Antonio de la Torre (actor)

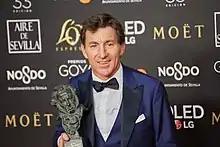
De la Torre holding his Goya Award for Best Leading Actor for his performance in "The Realm" during the 33rd Goya Awards in 2019.

He starred as an anthropophagous tailor in Manuel Martín Cuenca's "Cannibal" (2013).